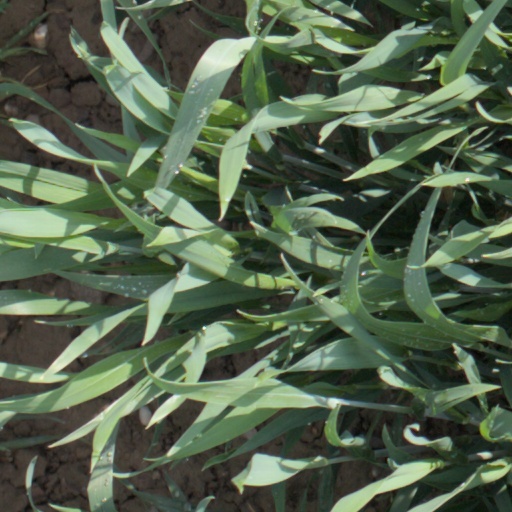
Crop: wheat